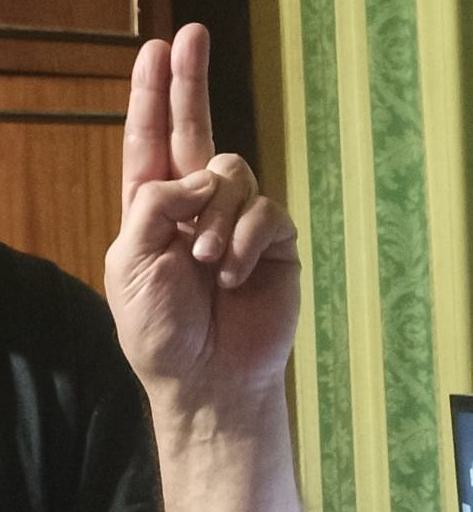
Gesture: two_up